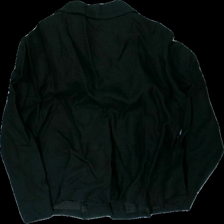
View: back
Type: Blazer
Category: Ladies
Brand: Not in the list
Brand text on label: Kerena
Colors: Black
Material: 61% viscose. 39% cotton
Cut: Regular
Size: 44
Season: All
Trend: 80s
Stains: Minor
Price range: <50
Recommended usage: Export
Comment: loose buttons, yellow label